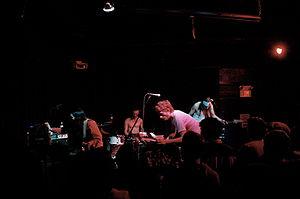
Yeasayer est un groupe de rock indépendant américain, originaire de Brooklyn, à New York. Il est formé en 2006, et joue un mélange de rock expérimental combinant New Weird America et indie pop.